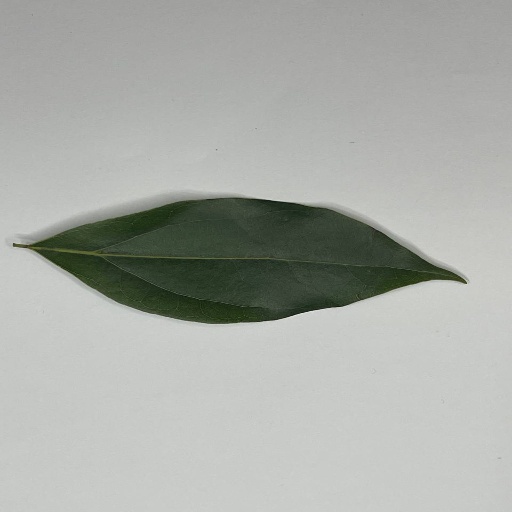
Species: Camphor
Leaf condition: Healthy Leaf